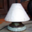
Label: lamp